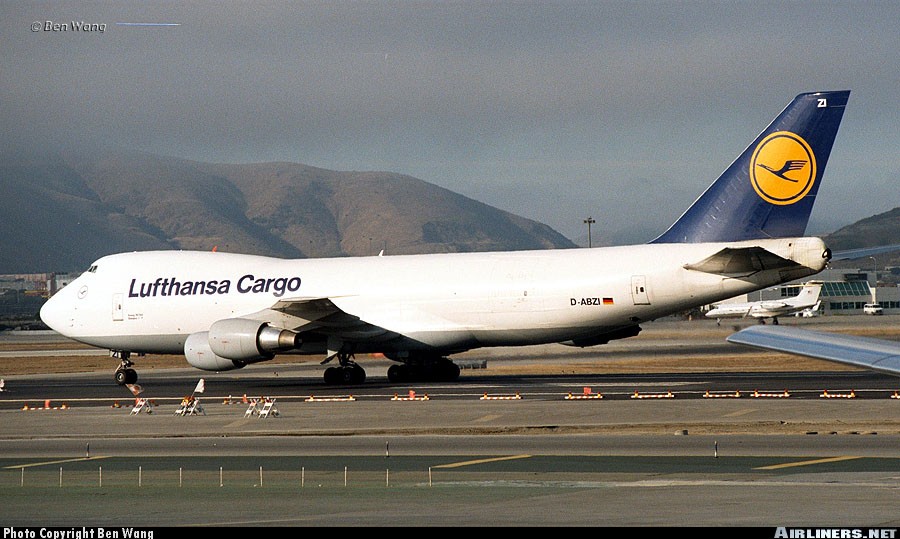
Vehicle type: Planes